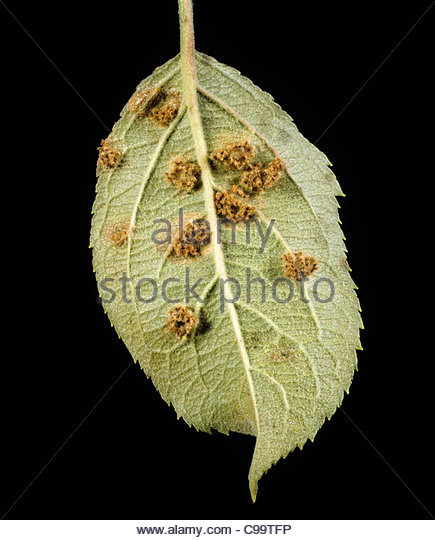
Labels: Apple rust leaf